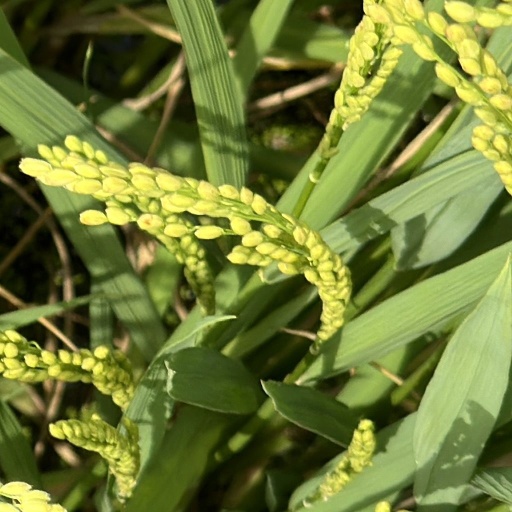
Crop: rice